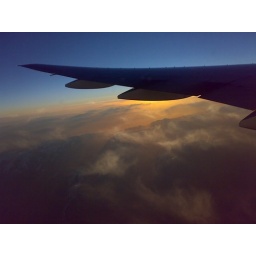
Notice the glow in the clouds and they layers of mountains breaking up the sun.